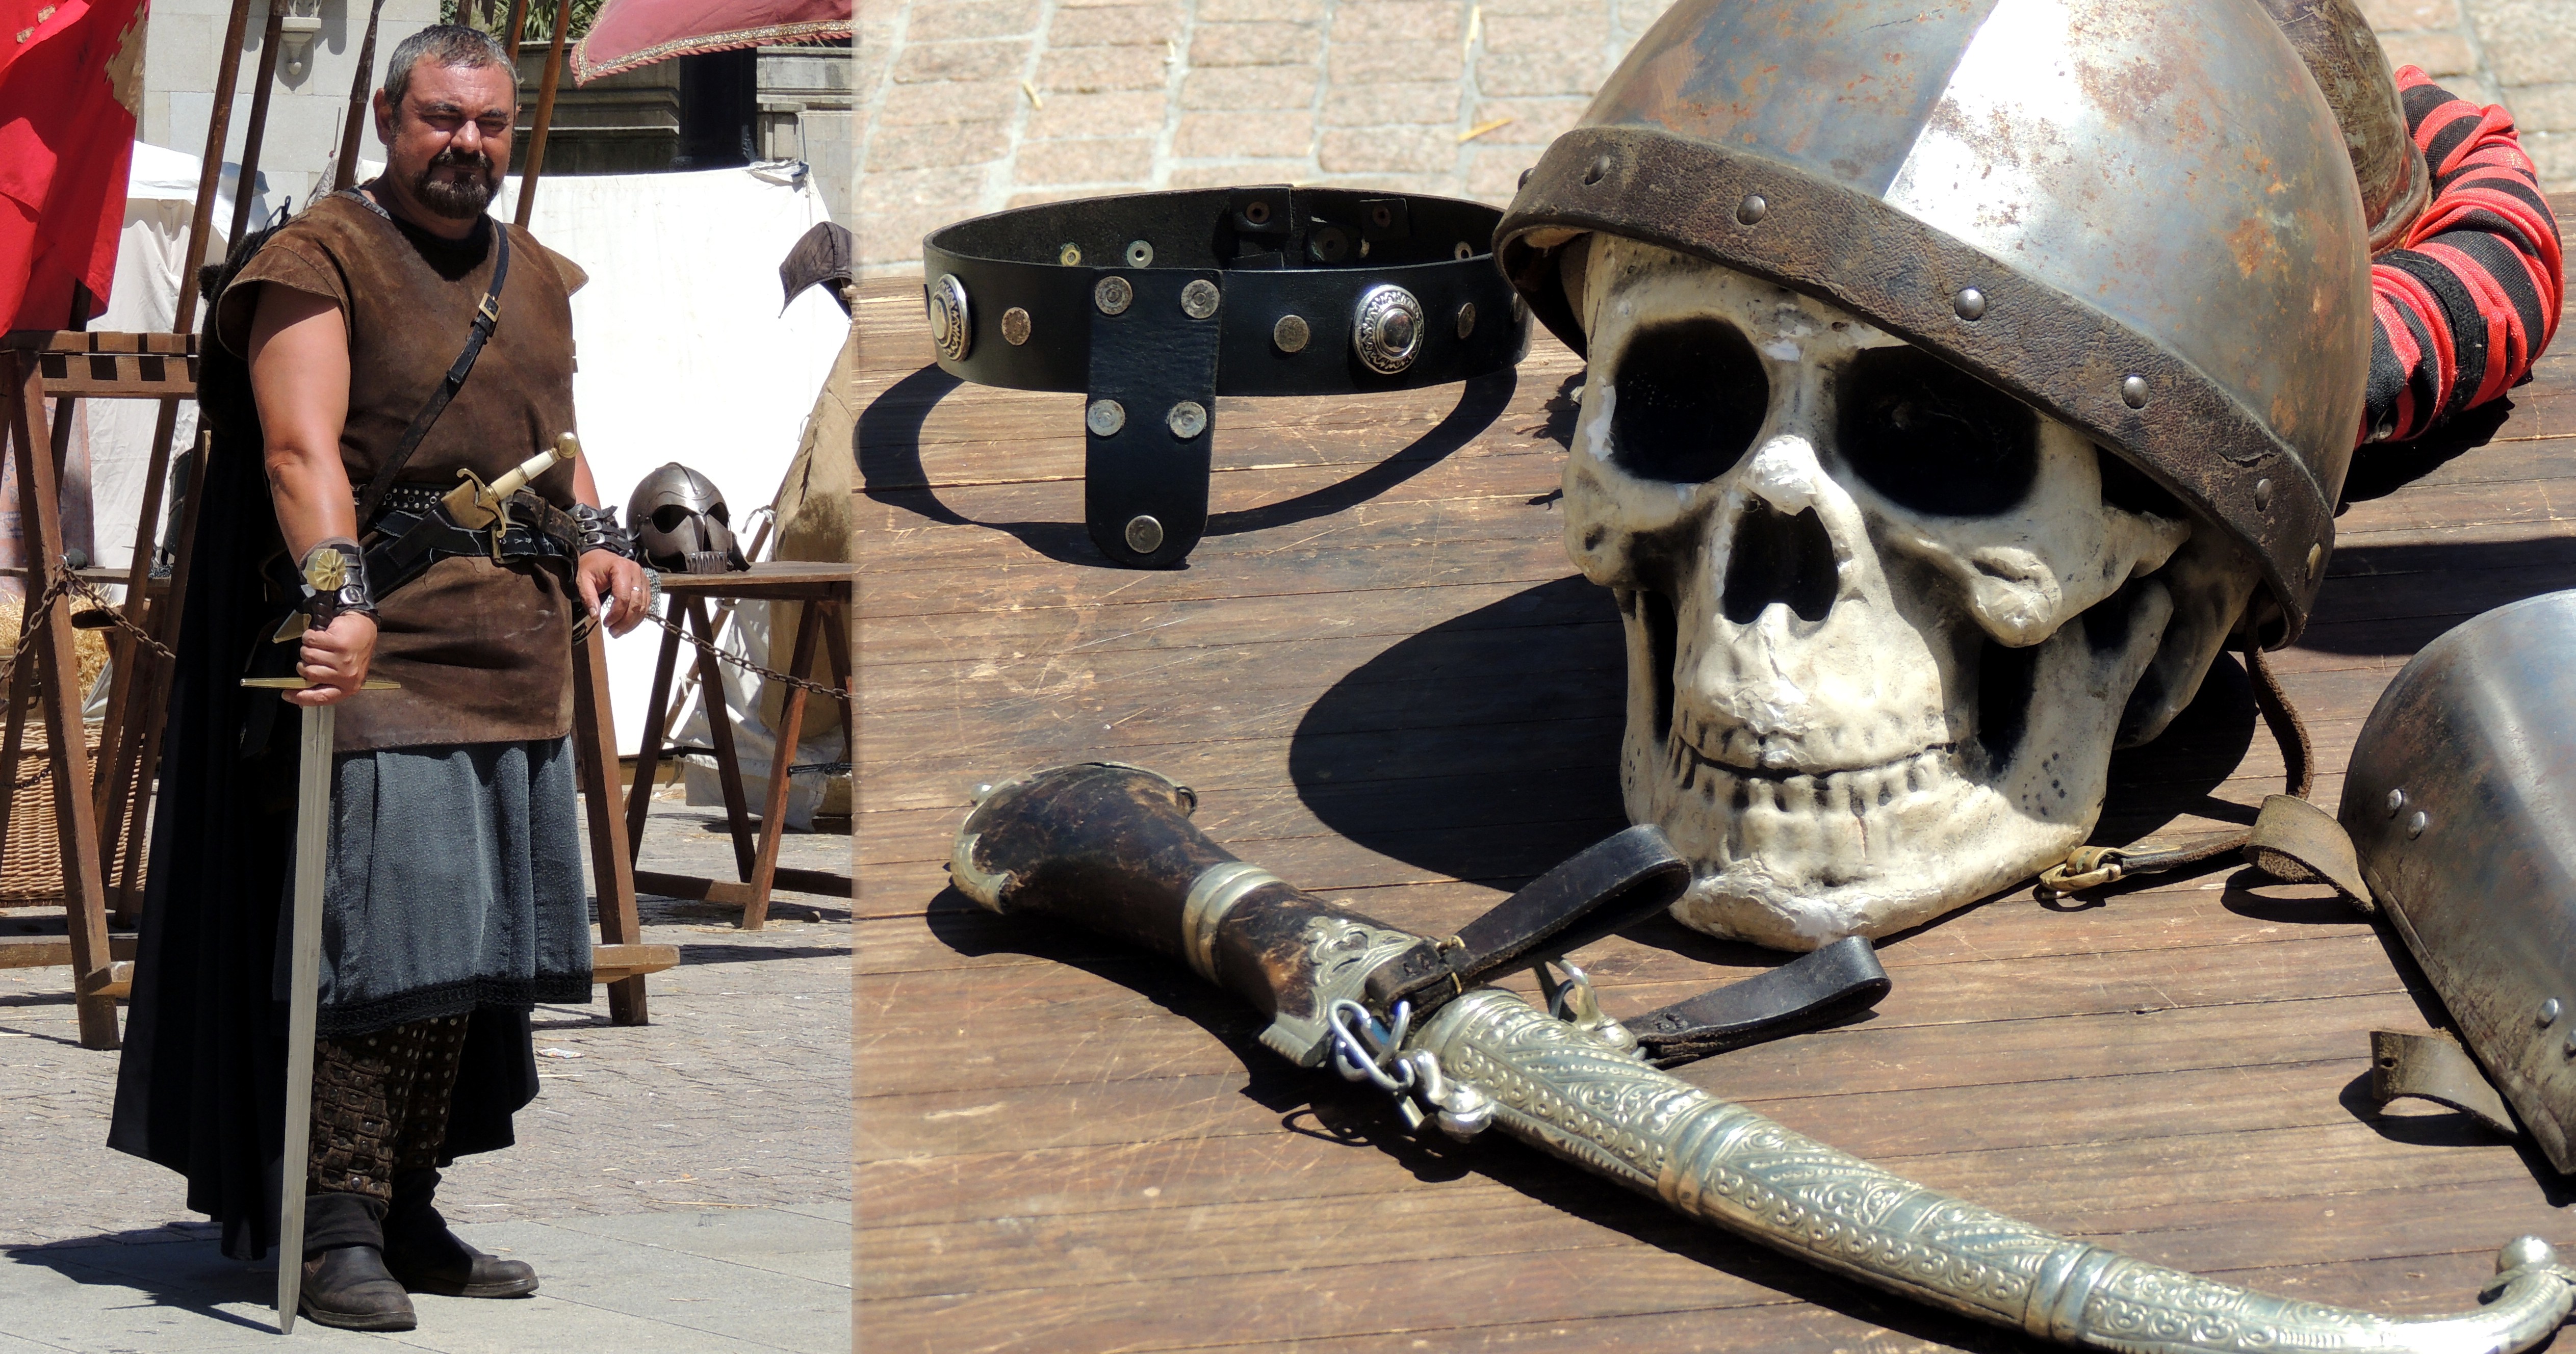
military, soldier, weapon, sculpture, costume